Austria-Hungary

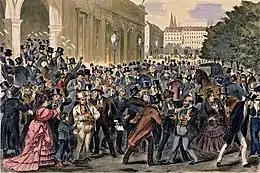
Black Friday, 9 May 1873, Vienna Stock Exchange. The Panic of 1873 and Long Depression followed.

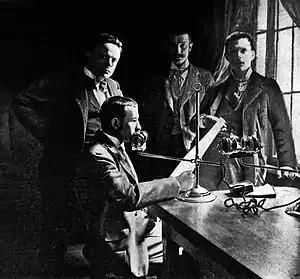
A stentor reading the day's news in the Telefonhírmondó of Budapest

The heavily rural Austro-Hungarian economy slowly modernised after 1867. Railroads opened up once-remote areas, and cities grew. Many small firms promoted capitalist way of production. Technological change accelerated industrialization and urbanization. The first Austrian stock exchange (the Wiener Börse) was opened in 1771 in Vienna, the first stock exchange of the Kingdom of Hungary (the Budapest Stock Exchange) was opened in Budapest in 1864. The central bank (Bank of issue) was founded as Austrian National Bank in 1816. In 1878, it transformed into Austro-Hungarian National Bank with principal offices in both Vienna and Budapest. The central bank was governed by alternating Austrian or Hungarian governors and vice-governors. Austria-Hungary also became the world's third-largest manufacturer and exporter of electric home appliances, electric industrial appliances, and power generation apparatus for power plants, after the United States and the German Empire, and it constructed Europe's second-largest railway network, after the German Empire. In 2000, a study estimated that GDP in constant national prices in 1913 was 19,140.8 million for Cisleithania and 10,971.6 million for Transleithania, a combined 30,112.4 million krone. According to a 2005 study, GDP (PPP) in 1913 was 105,515 million 1990 Int$, the fifth-largest in Europe.